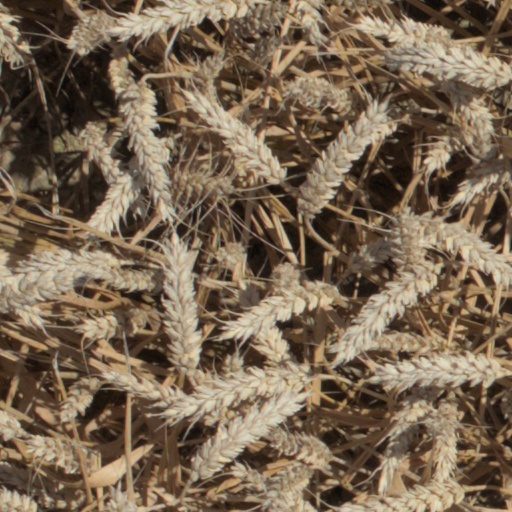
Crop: wheat